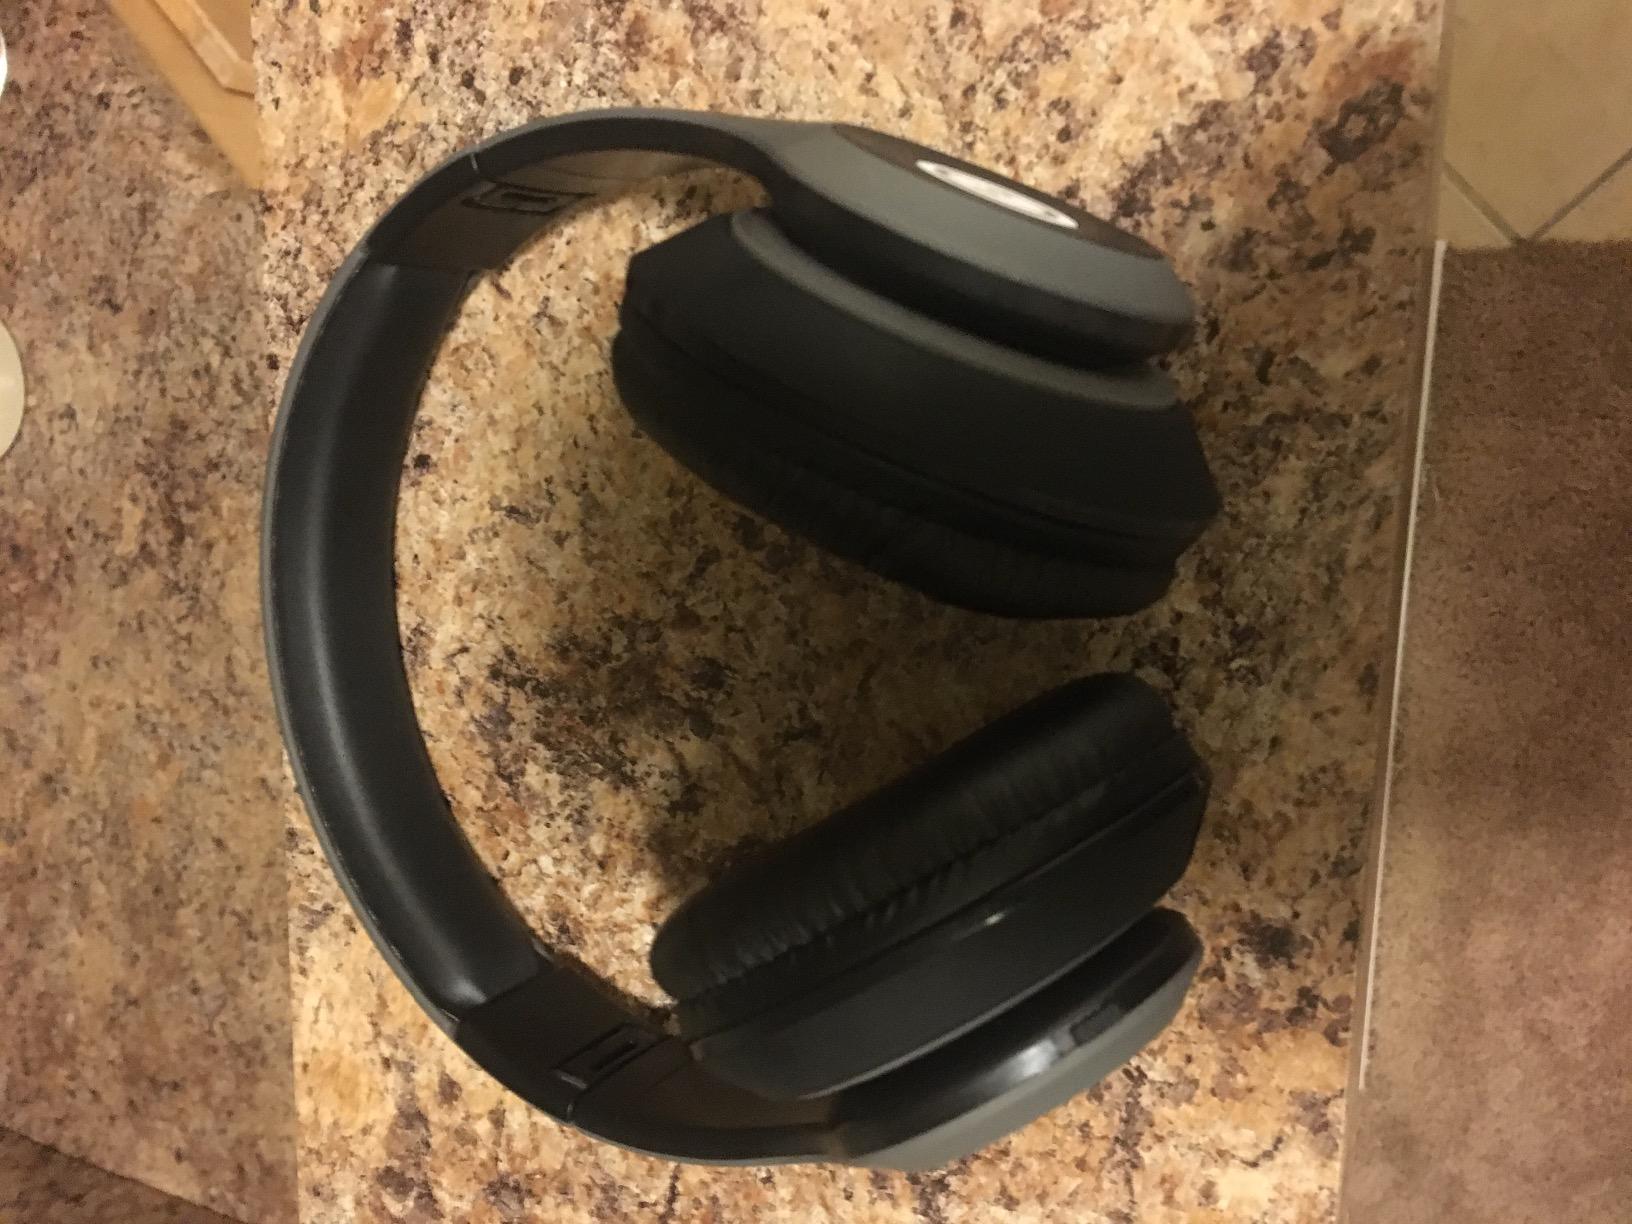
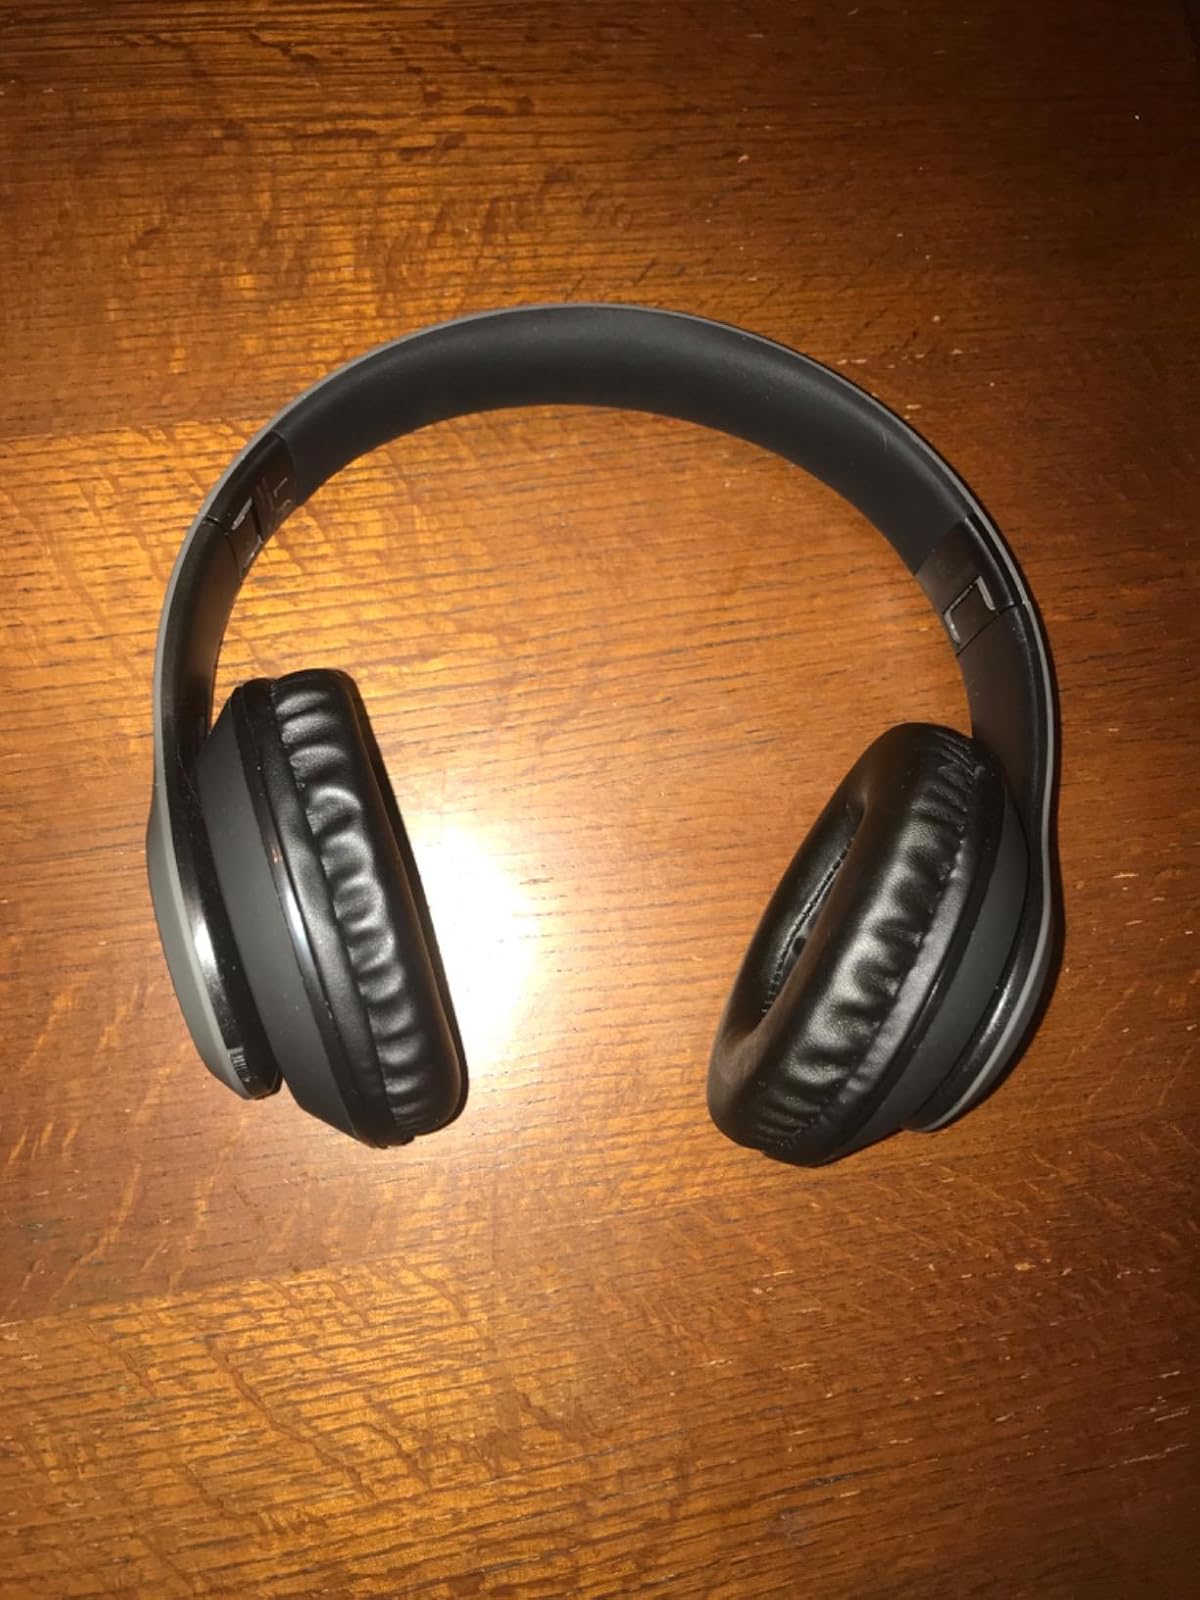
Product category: headphones
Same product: yes